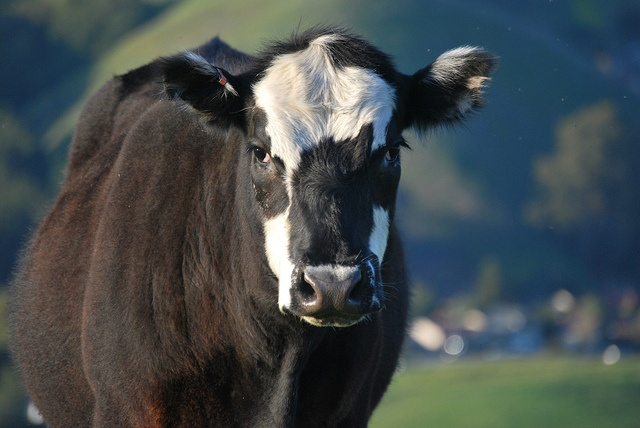
A close-up photo of a white and brown cow.
a close up of a black and white cow
A black and white cow standing in a field.
Black cow looks forward while standing alone in an open field.
A black cow with white patches on it's face stands quietly in the pasture, with a green hill in the background.